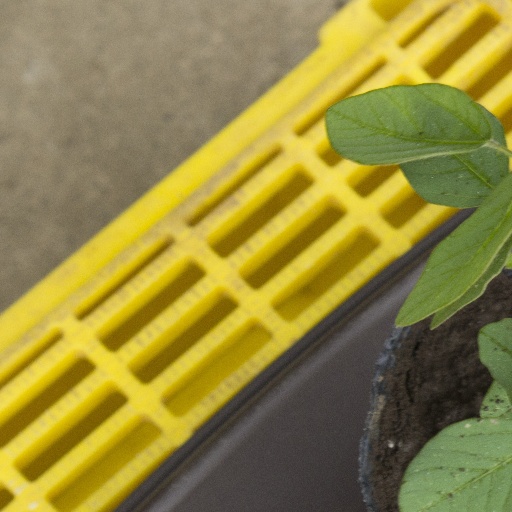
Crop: soybean